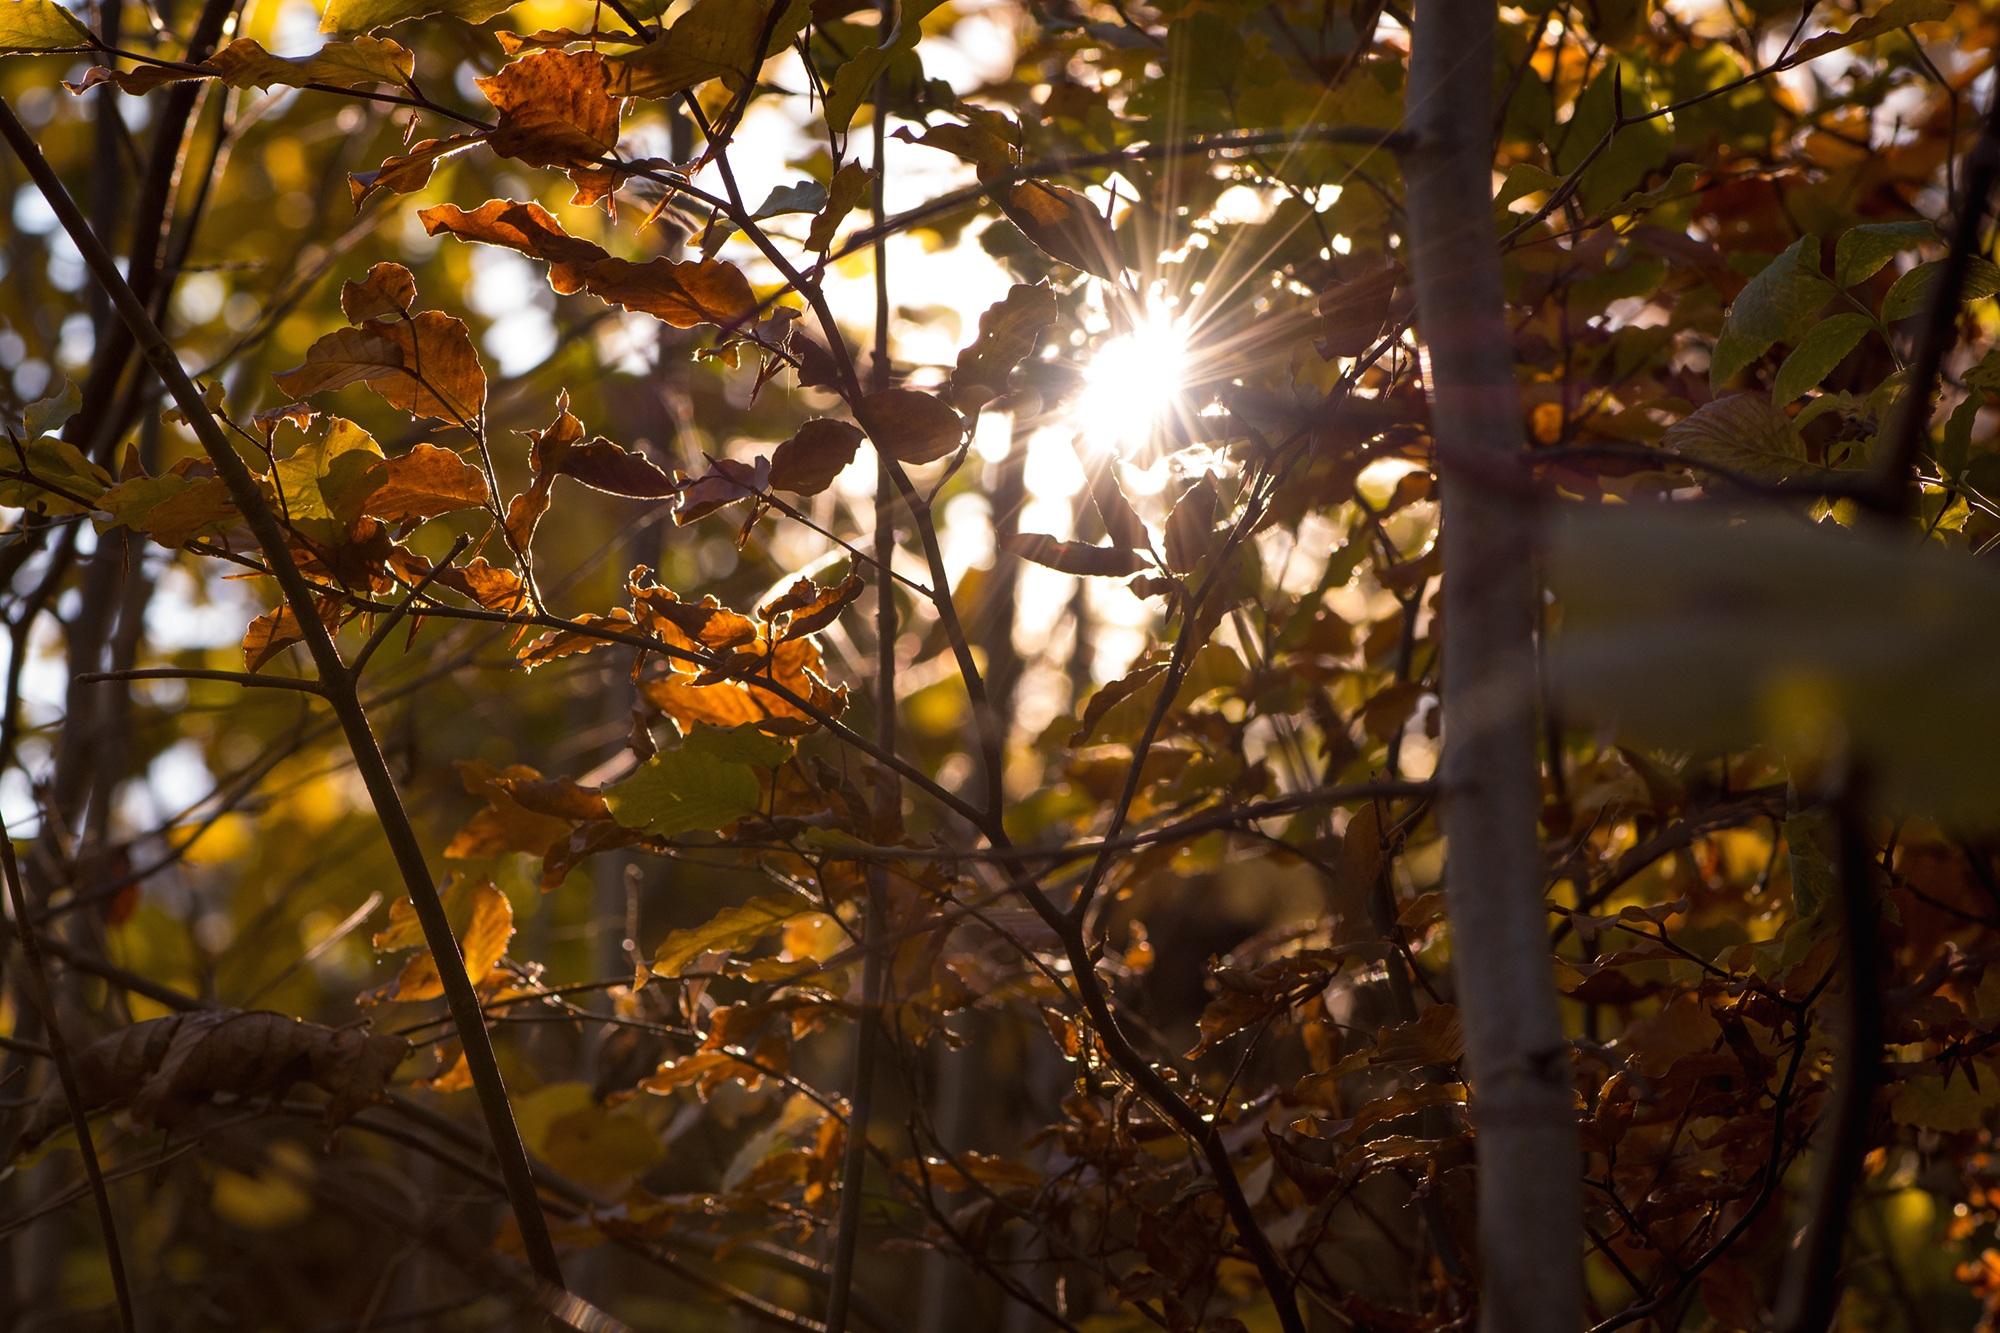
tree, nature, branch, light, plant, sky, sunlight, morning, leaf, evening, spring, autumn, lighting, flora, twig, autumn mood, aesthetic, leaves, deciduous, fall leaves, back light, autumn sun